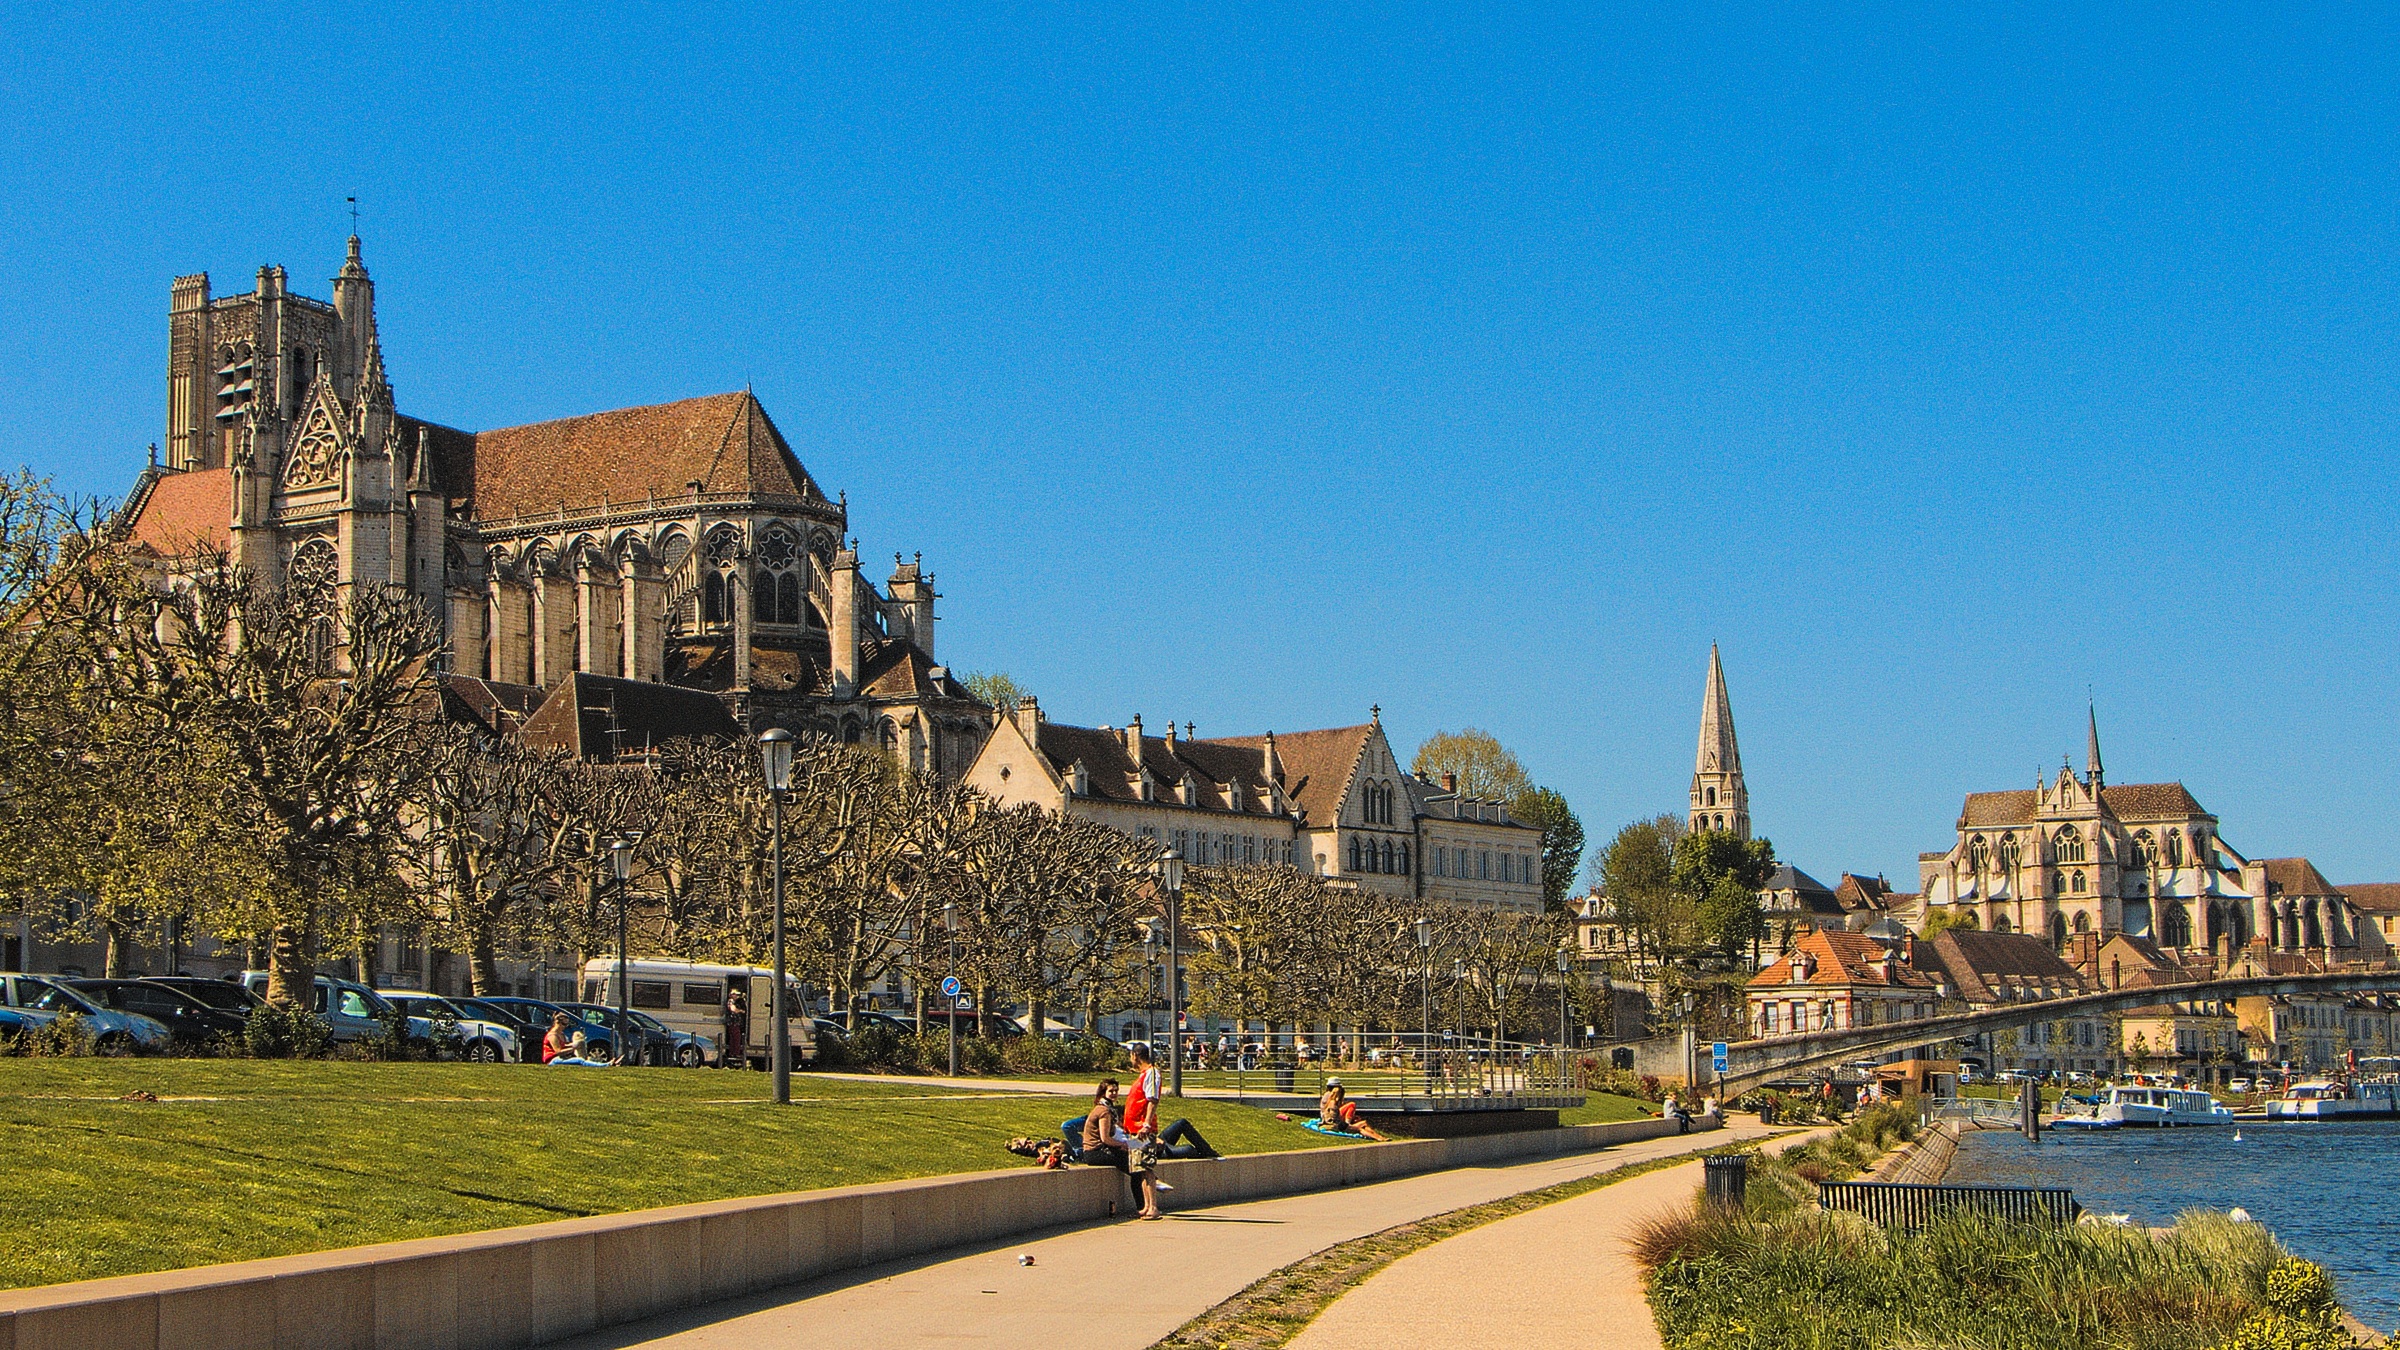
town, city, urban, cityscape, panorama, plaza, landmark, tourism, waterway, town square, promenade, wharf, monuments, burgundy, panoramic views, auxerre, yonne